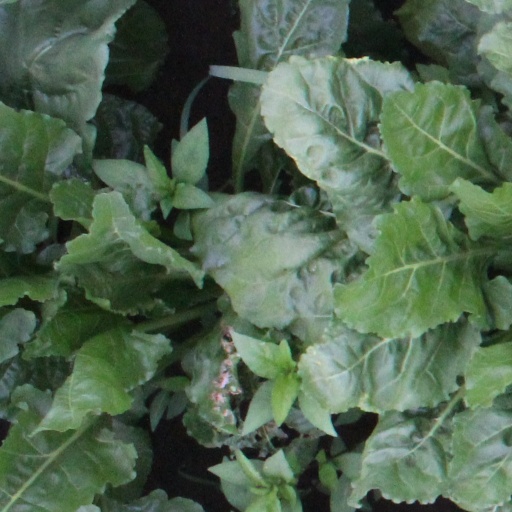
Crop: sugar beet